Blackboard bold

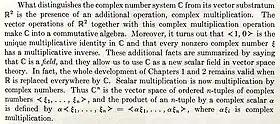
A page from Loomis & Sternberg (1968), showing an early example of "blackboard bold" style R and C in a printed book

The style made its way into print starting in the mid 1960s. Early examples include Robert Gunning and Hugo Rossi's "Analytic Functions of Several Complex Variables" (1965) and Lynn Loomis and Shlomo Sternberg's "Advanced Calculus" (1968). Initial adoption was sporadic, however, and most publishers continued using boldface. In 1979, Wiley recommended its authors avoid "double-backed shadow or outline letters, sometimes called blackboard bold", because they could not always be printed; in 1982, Wiley refused to include blackboard bold characters in mathematical books because the type was difficult and expensive to obtain.